Jennifer Kirk

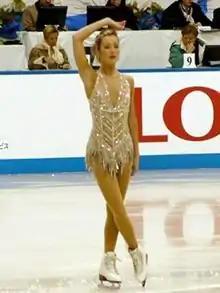
Kirk in 2003.

Jennifer Anne "Jenny" Kirk (born August 15, 1984) is an American former competitive figure skater. She is the 2000 World Junior champion and the 2002 Four Continents champion.